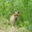
Label: fox